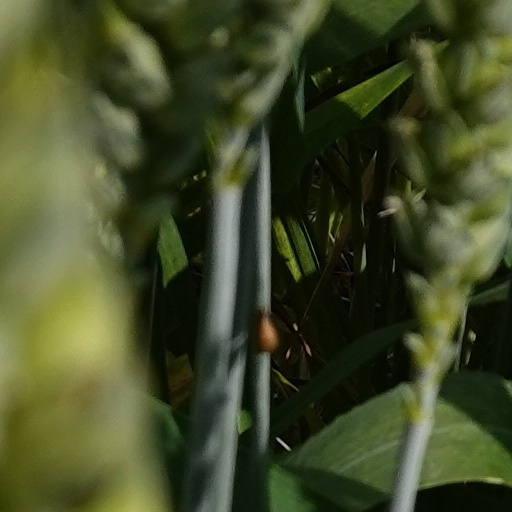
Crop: wheat